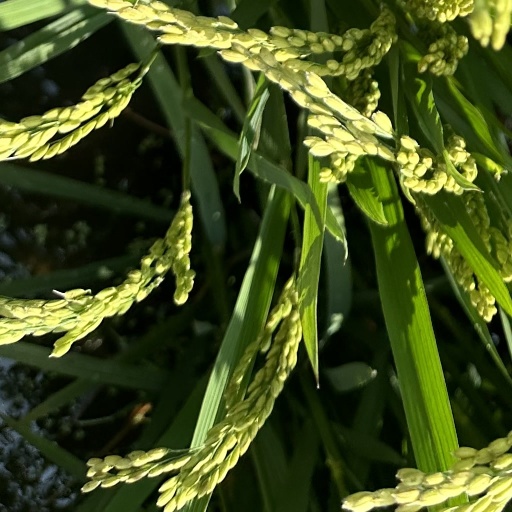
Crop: rice